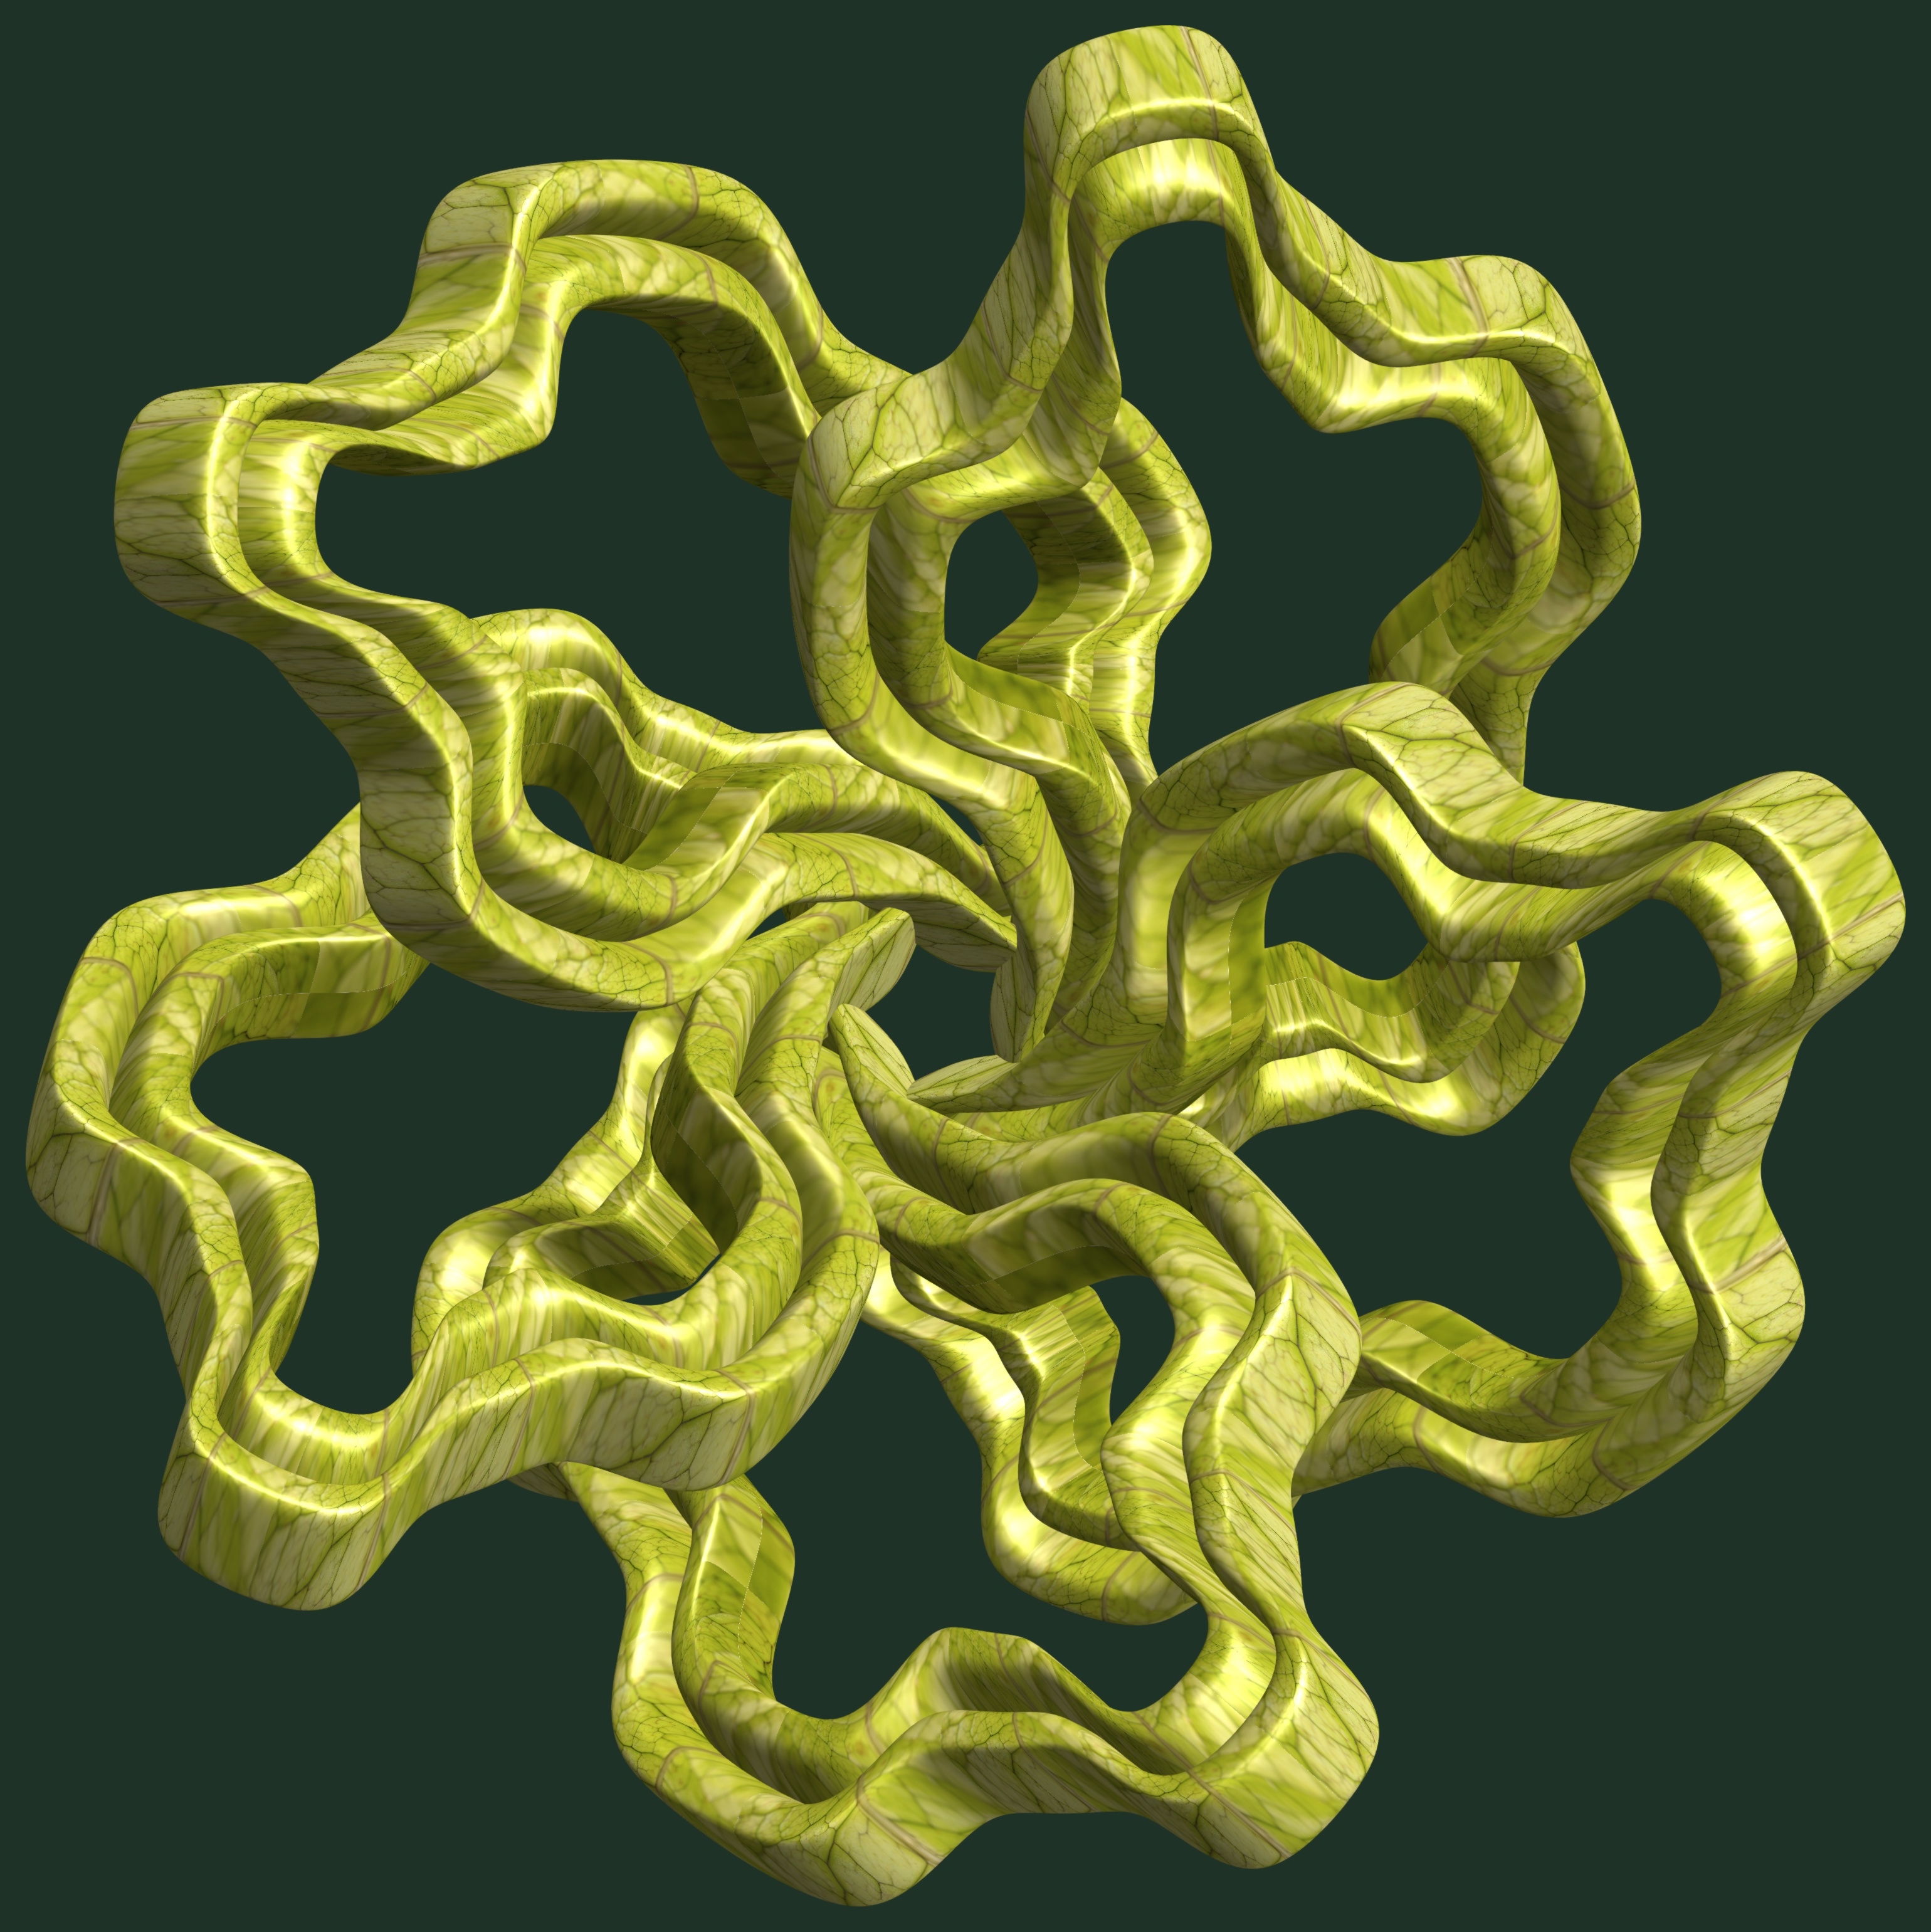
structure, texture, leaf, pattern, font, design, symmetry, 3d, graphic, torus, mathematica, cg, parametricplot3d, code, program, algorithm, abstruct, mapping